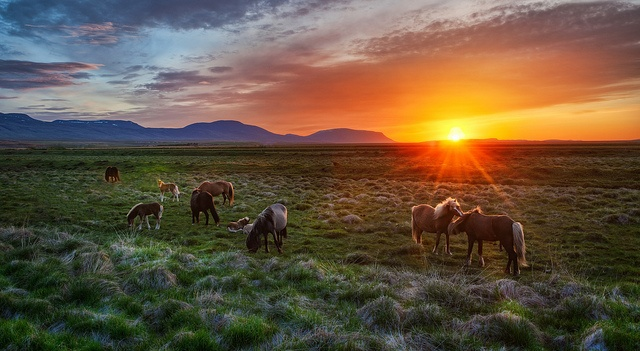
a field that has some horses in  it
Horses graze in the field during sunset together
Horses are grazing on the land in the sunset.
There are horses eating grass with a sunset in the background.
Group of horses frolicking on grassy meadow at sunset.